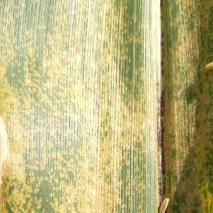
Crop: Maize
Condition: rust-d